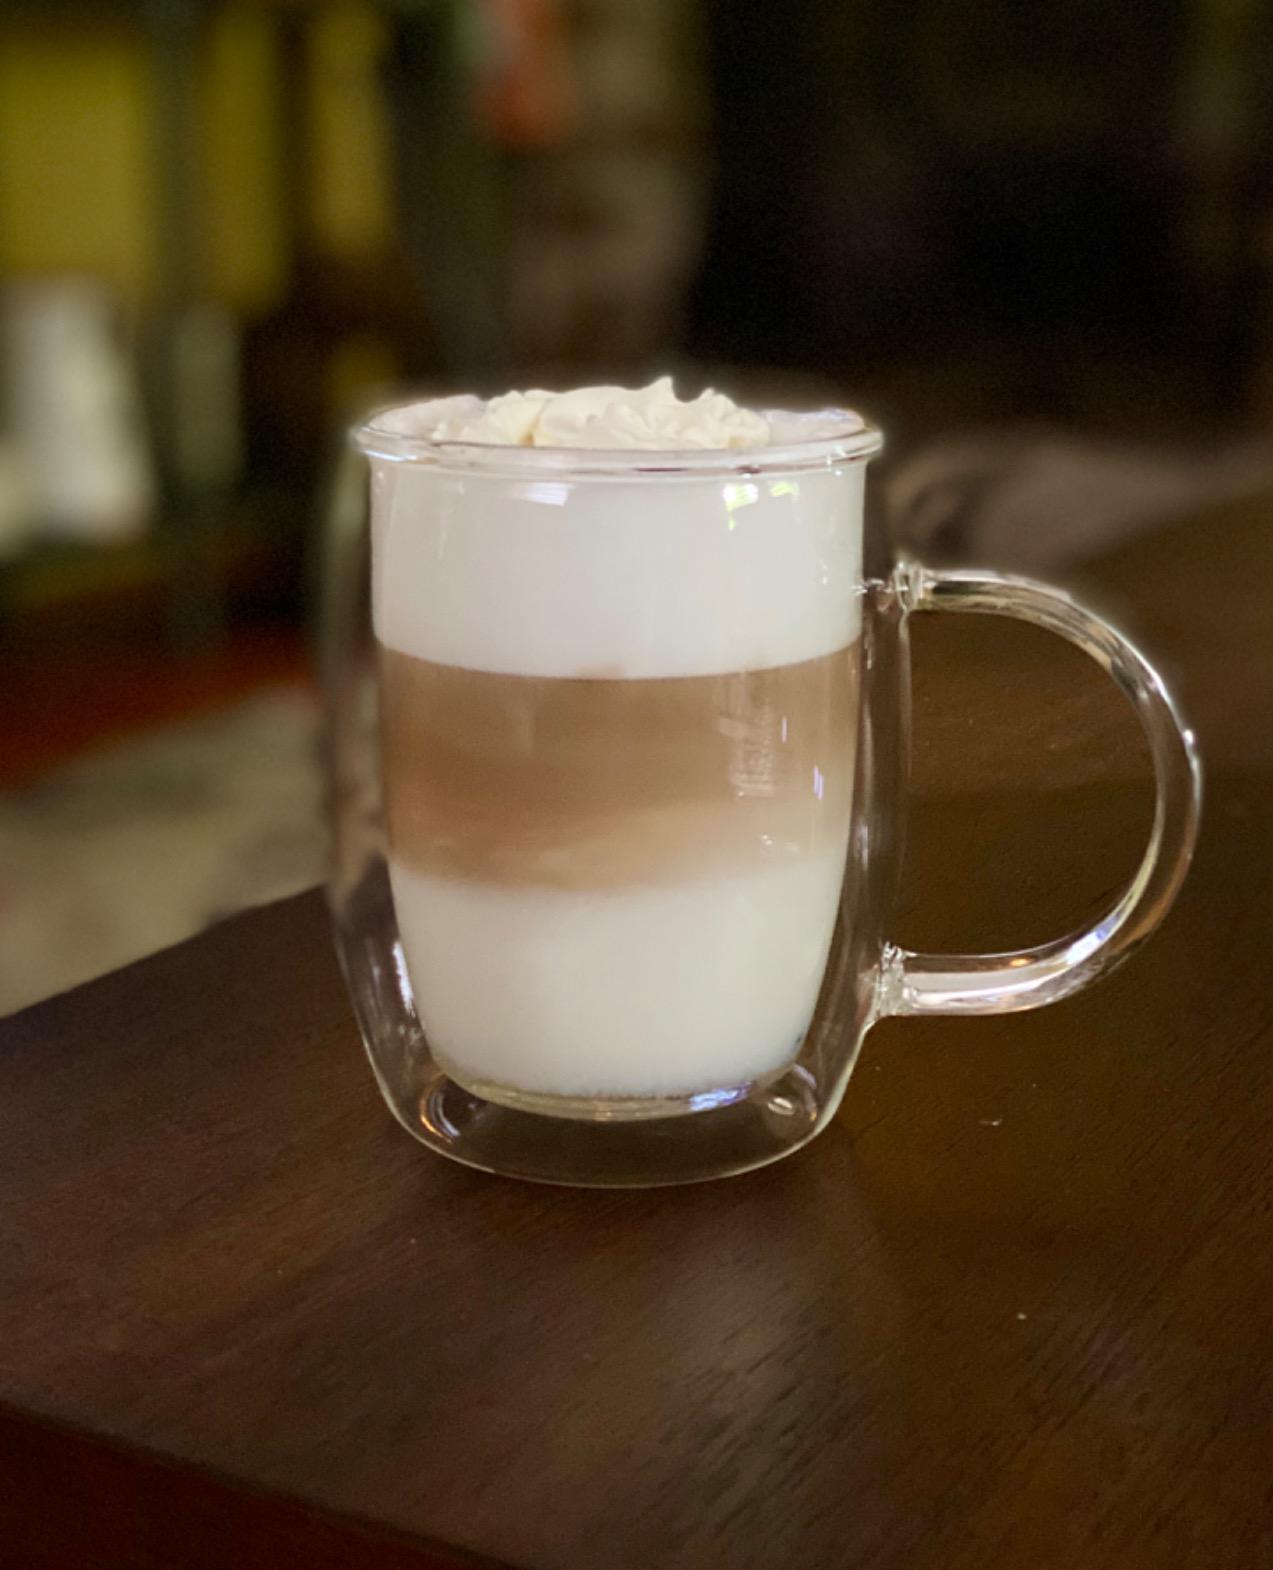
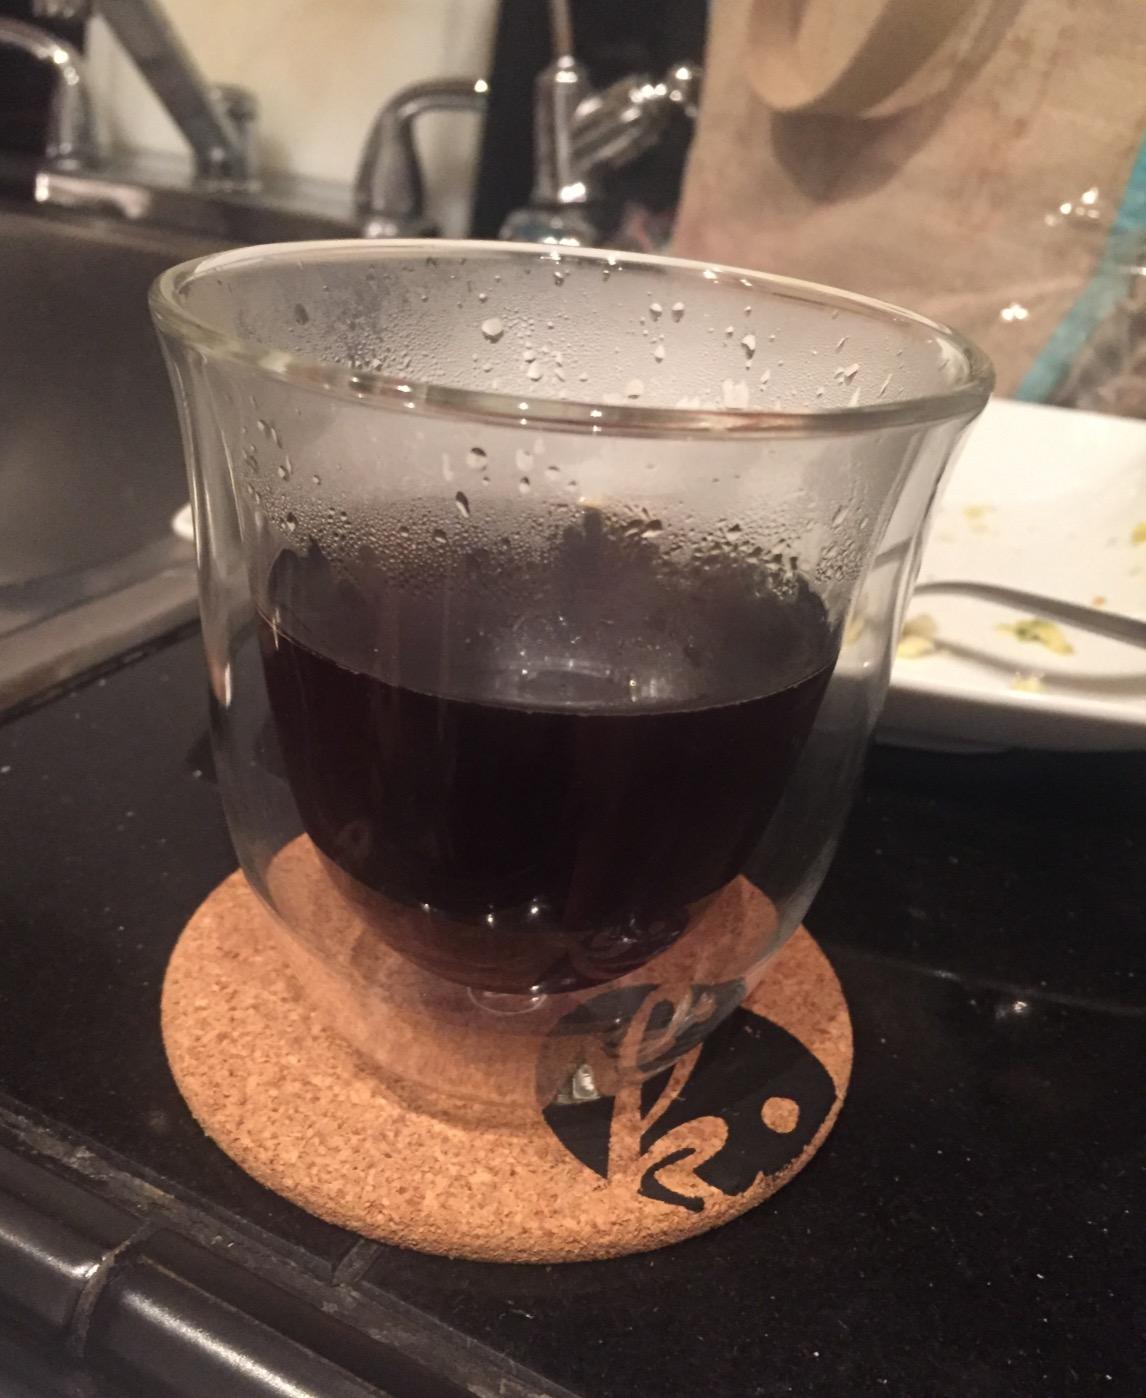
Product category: items_mug
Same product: no